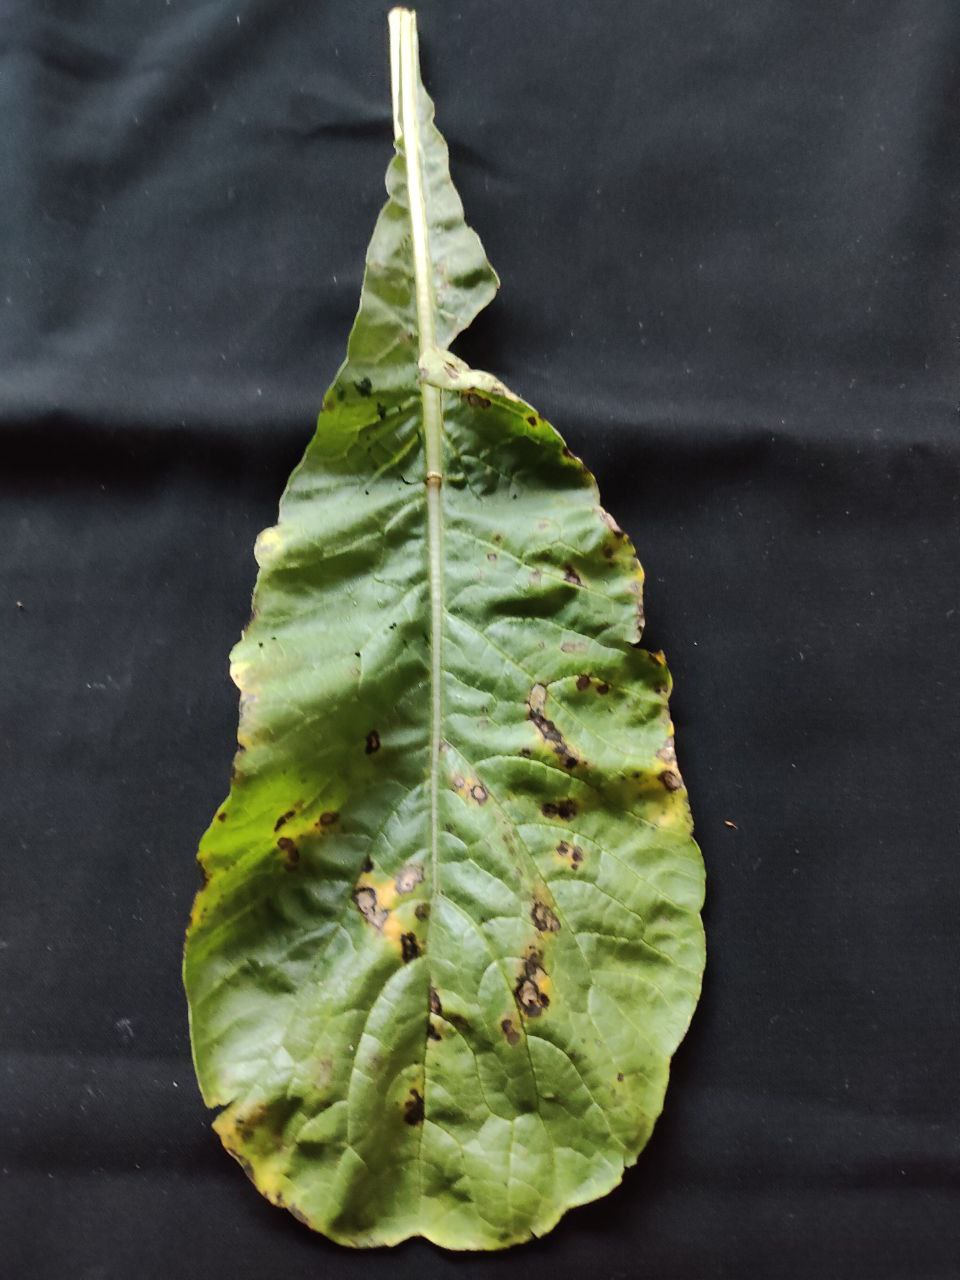
Label: Black leaf spot